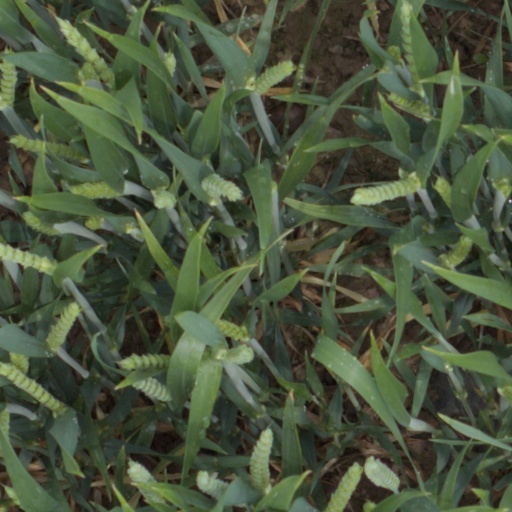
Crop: wheat